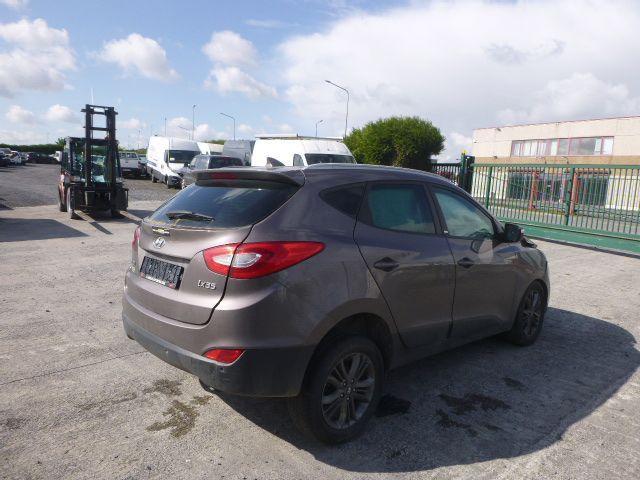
Aucun dommage détecté.
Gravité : aucun